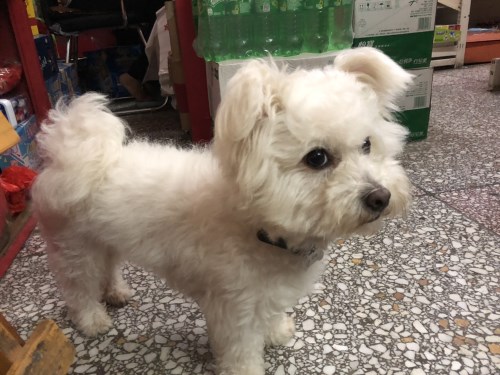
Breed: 3083-n000117-Bichon_Frise